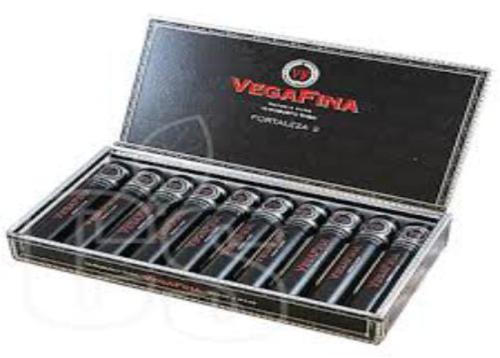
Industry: Necessities